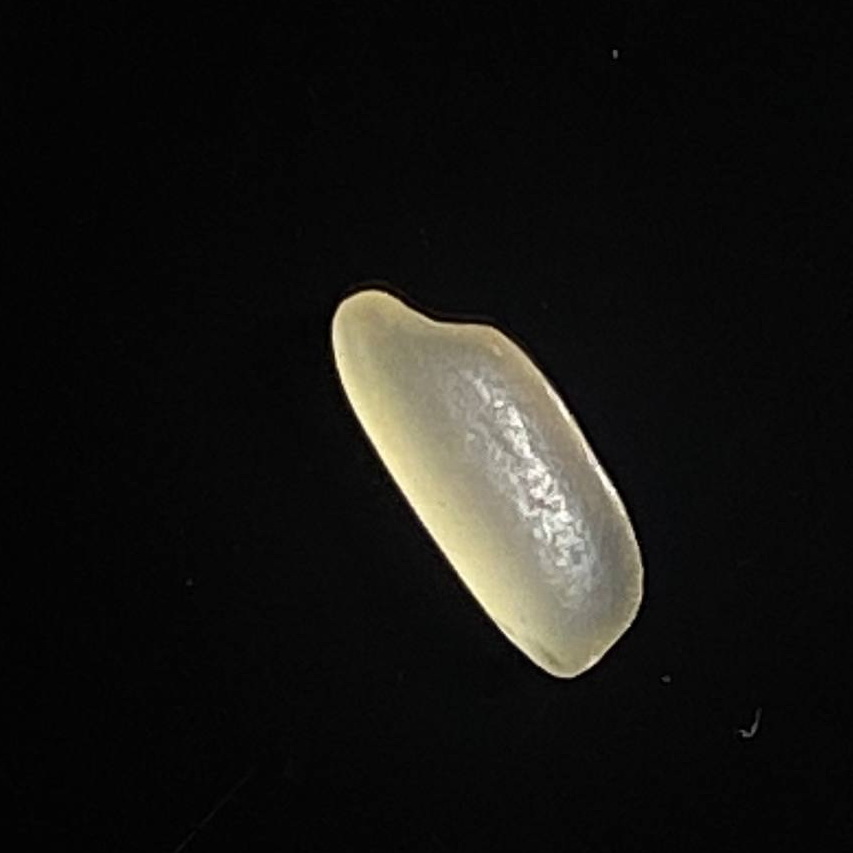
Rice variety: Shorna5